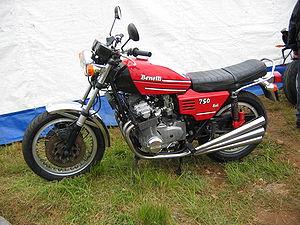
Benelli est une entreprise de construction mécanique italienne basée à Pesaro, dans les Marches et propriété du groupe chinois Qianjiang Motorcycle.